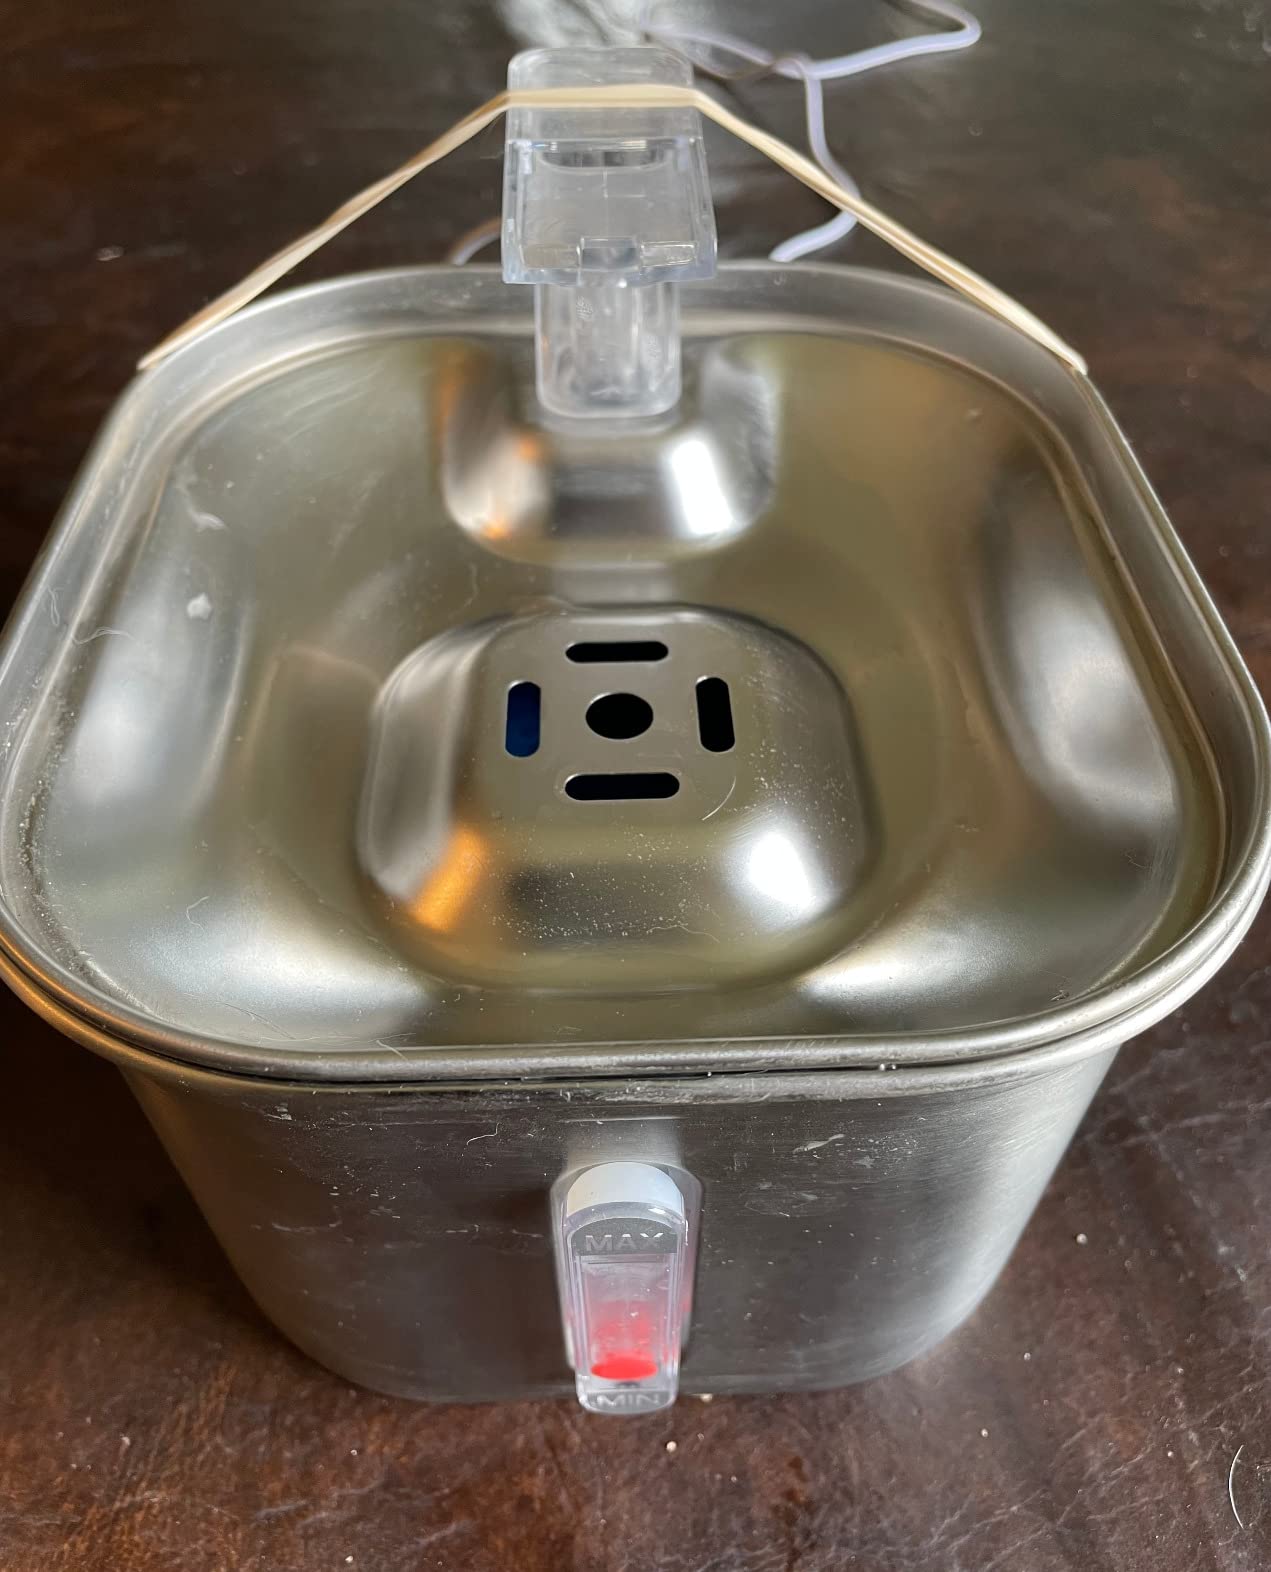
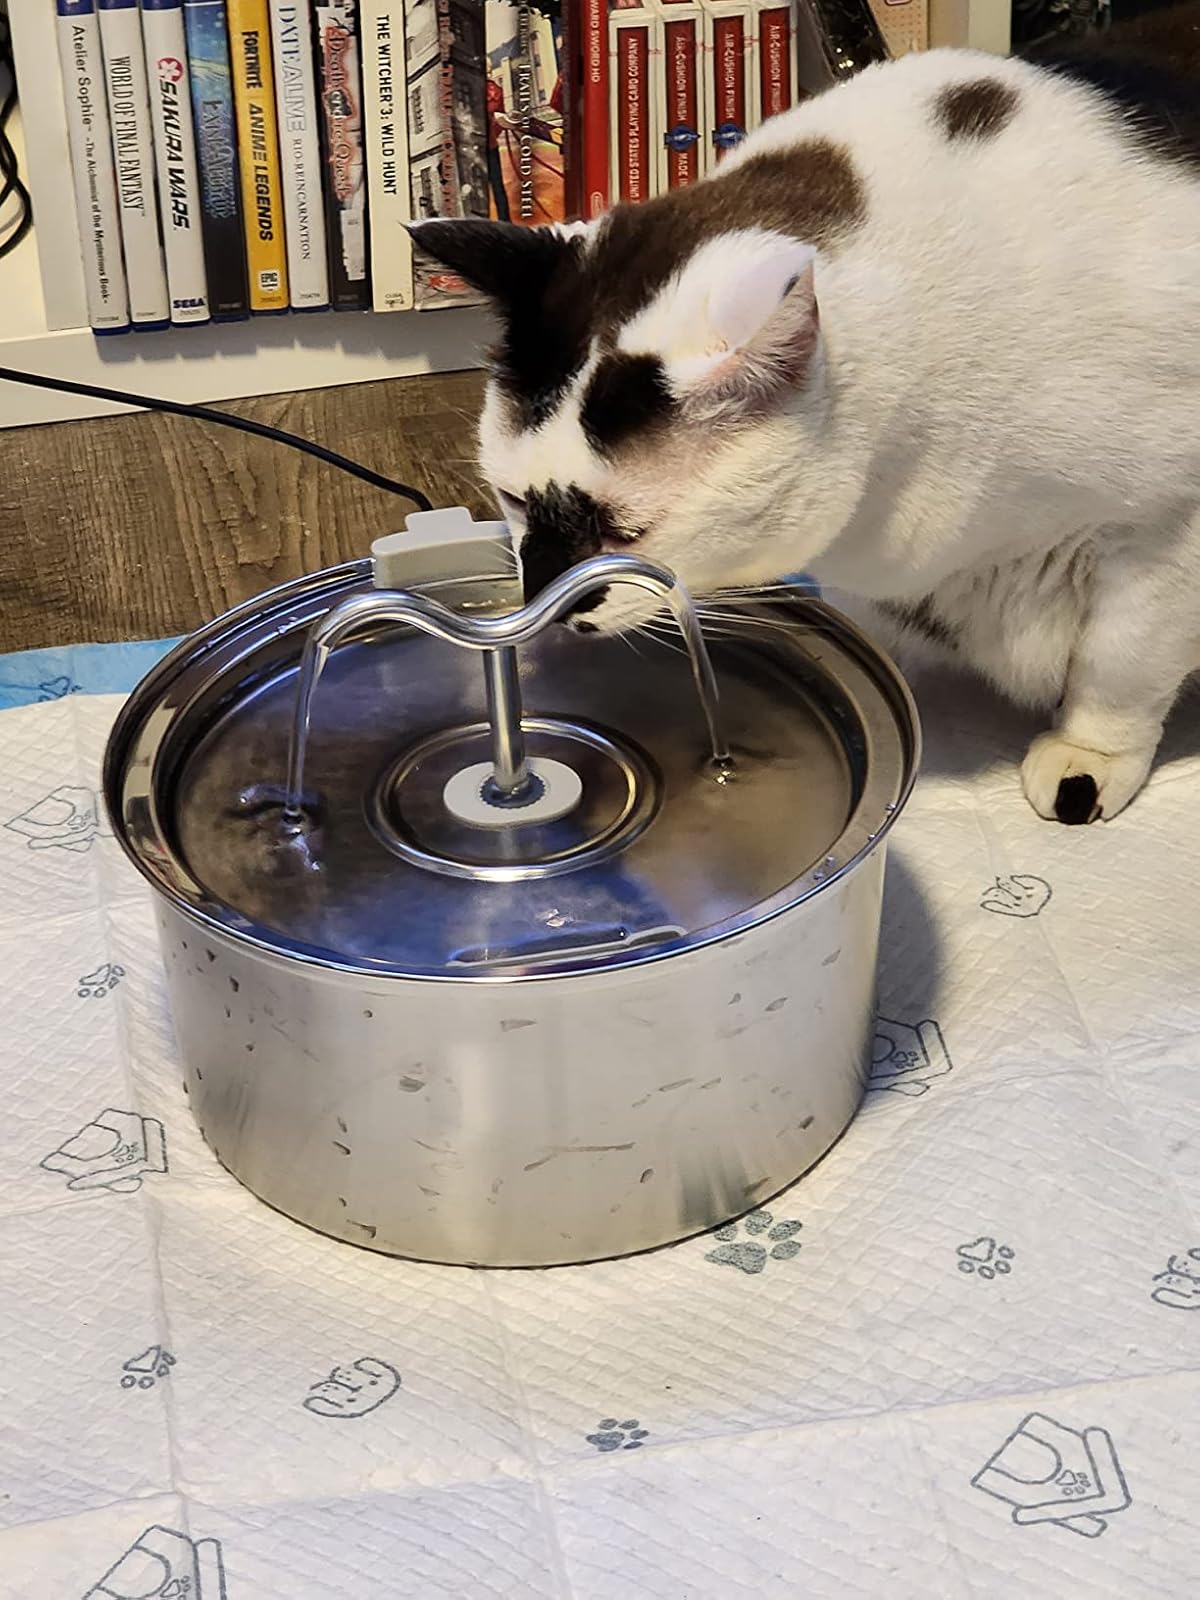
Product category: items_bowl
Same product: no